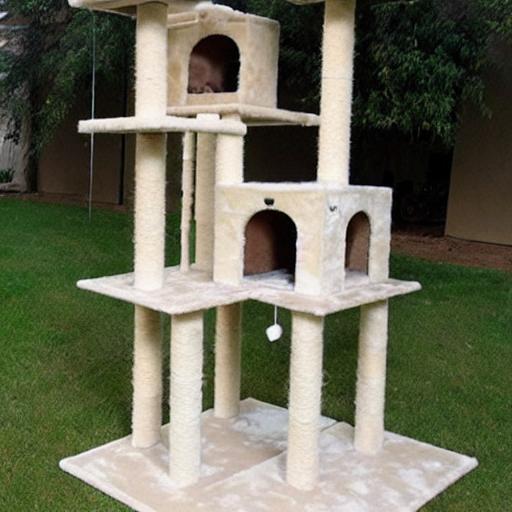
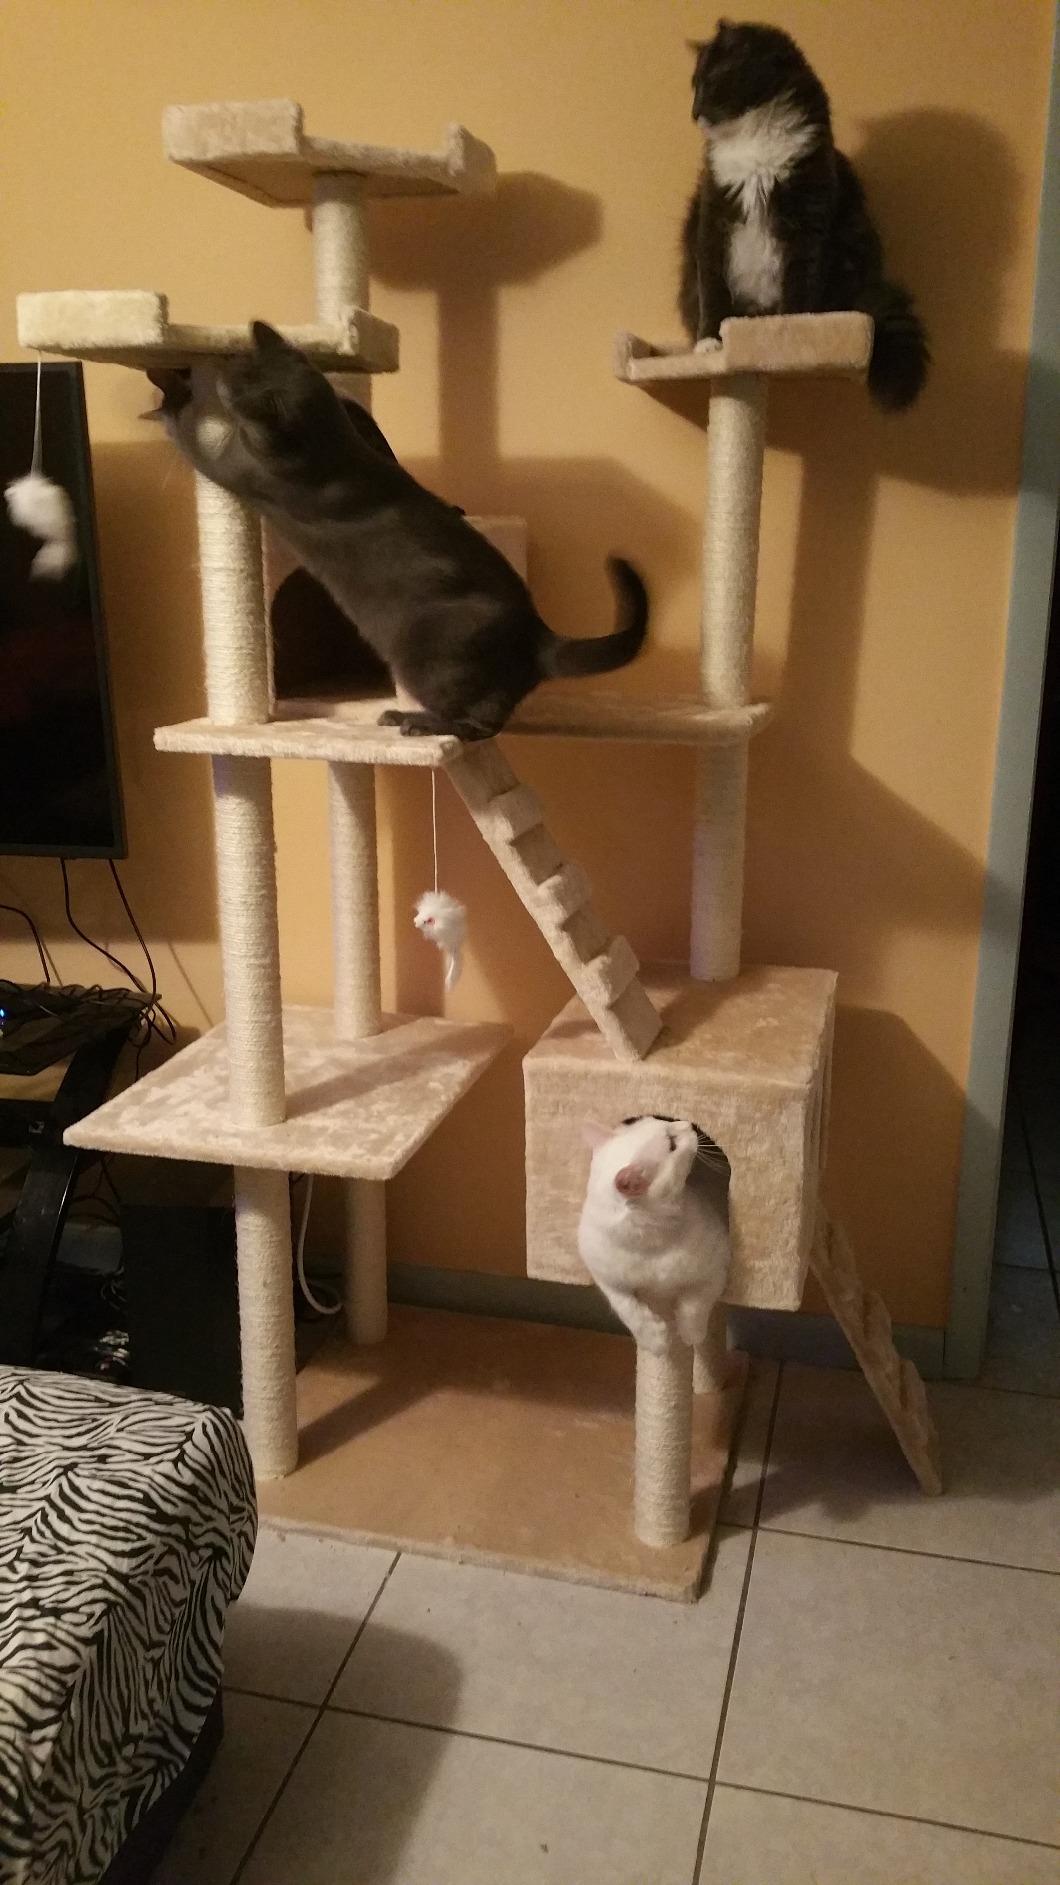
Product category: items_cat tree
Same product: no